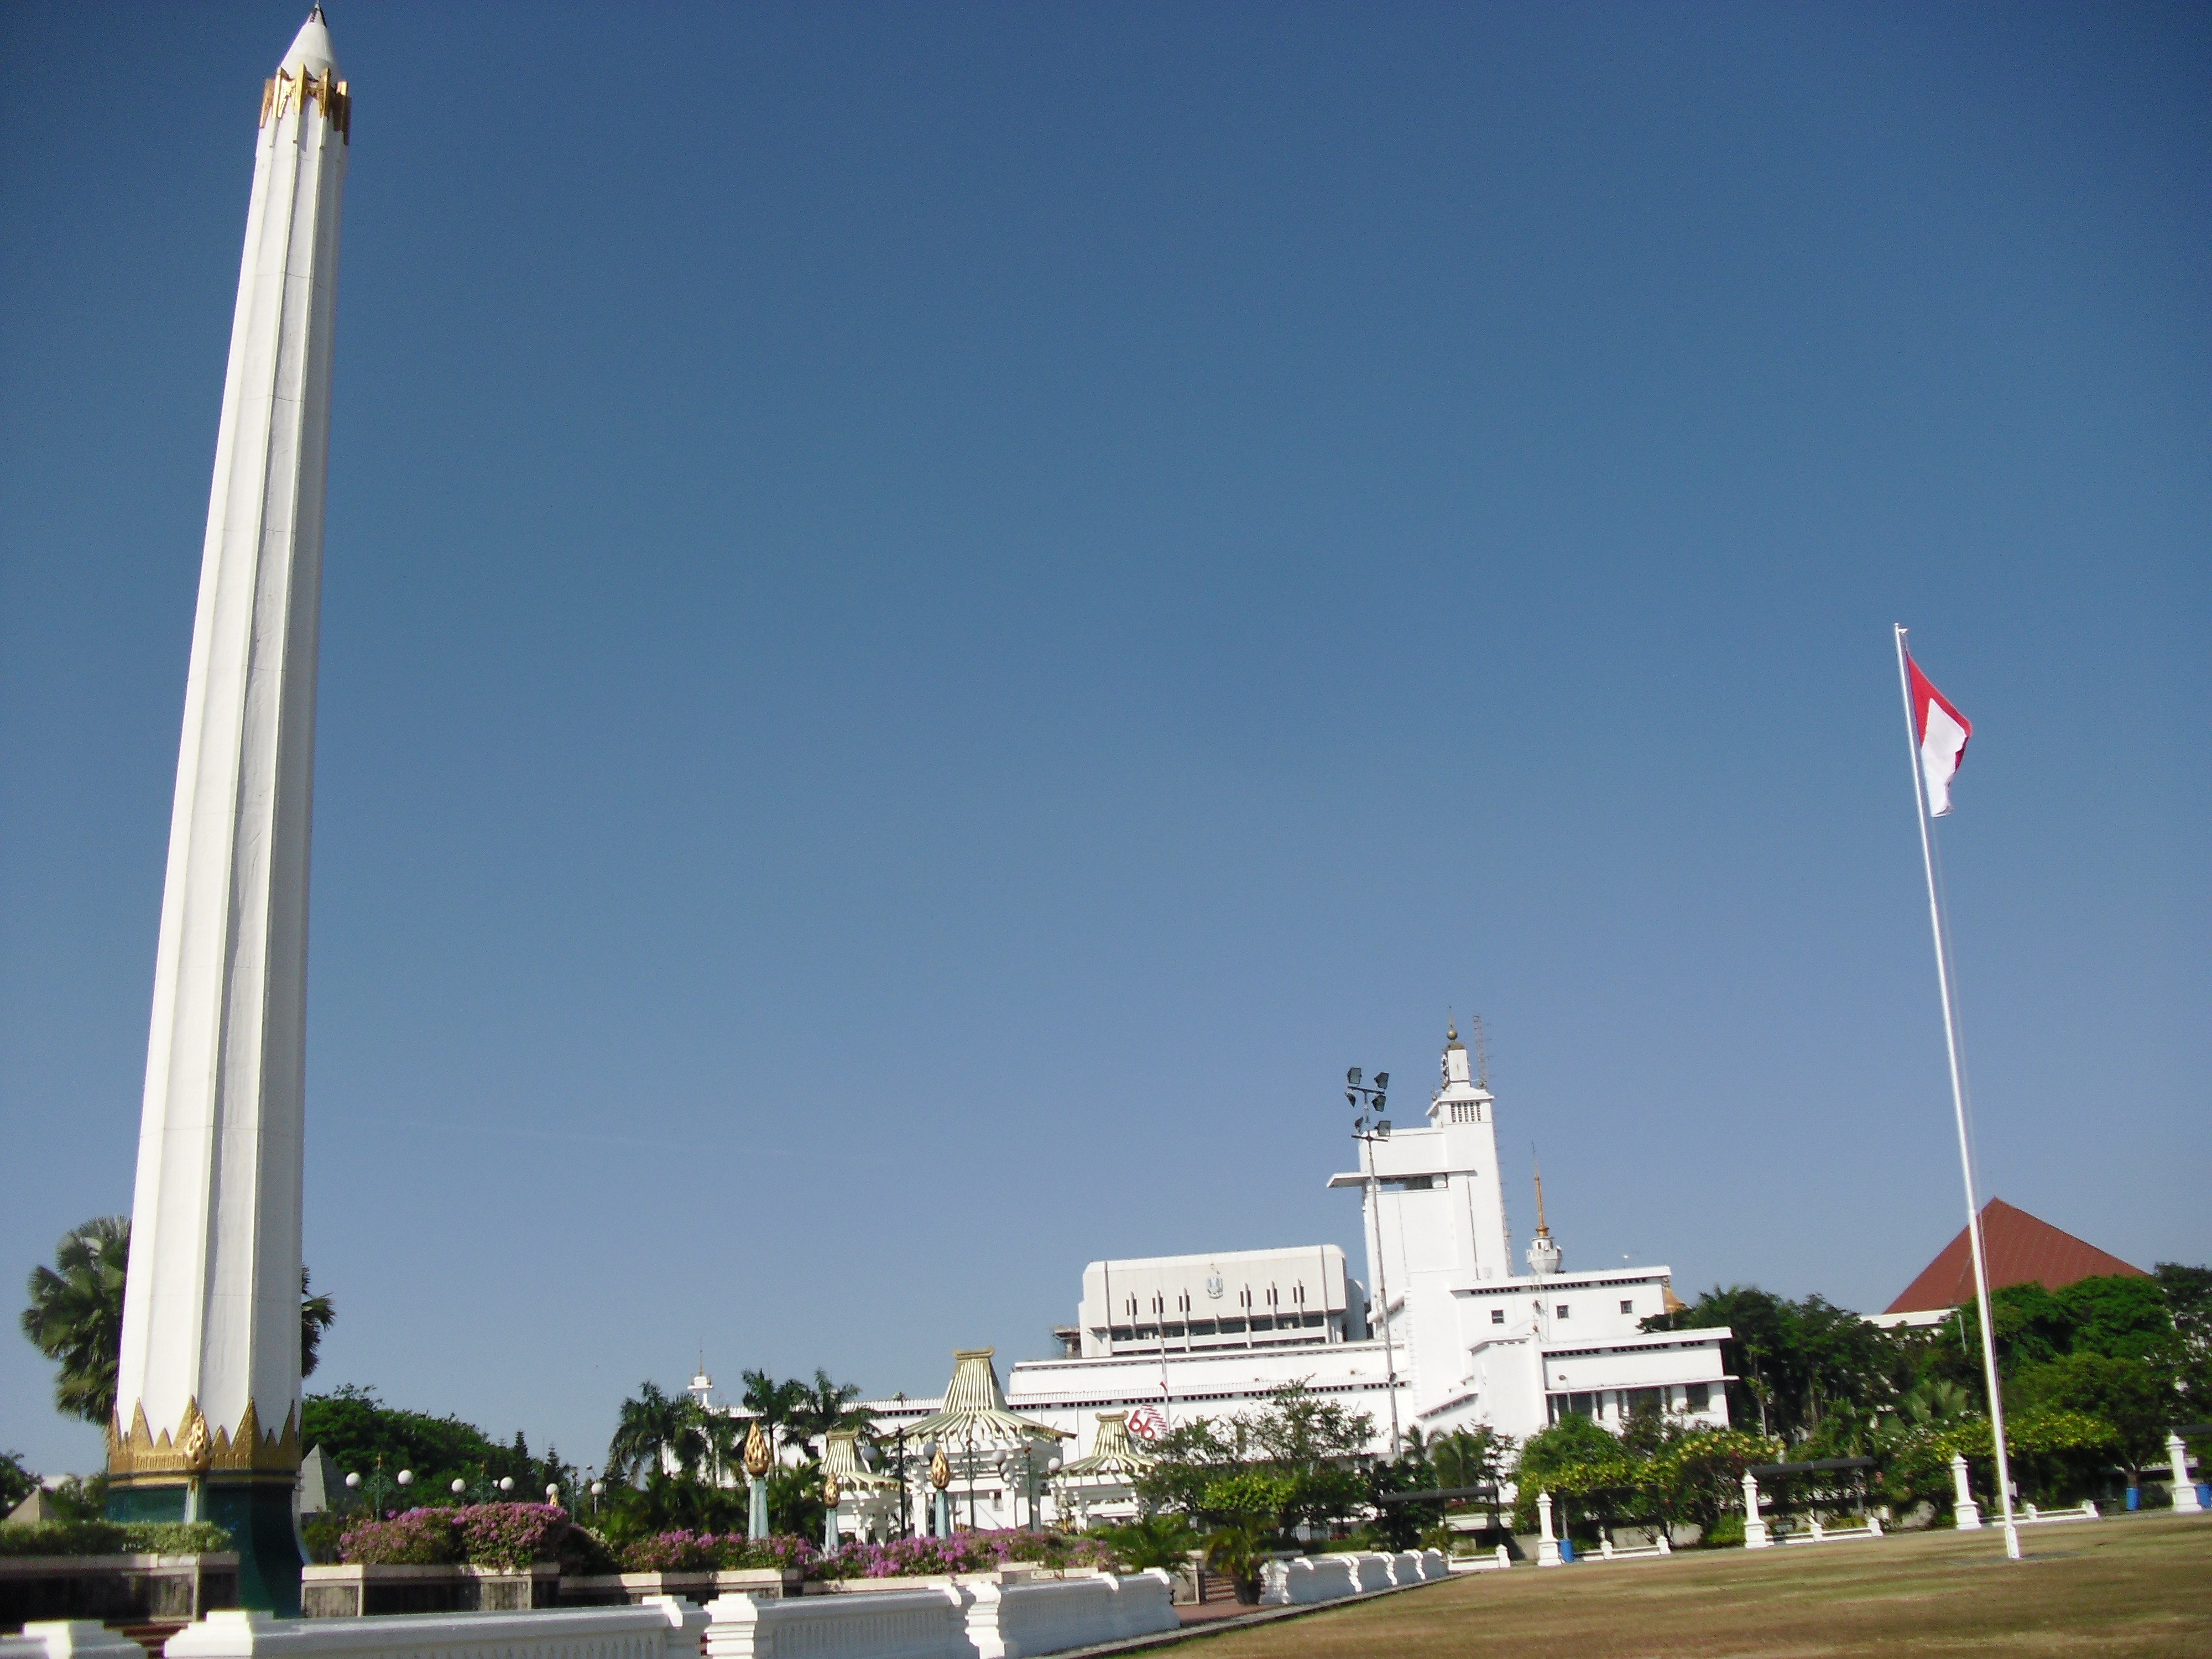
structure, monument, asian, statue, tower, mast, landmark, tower block, memorial, obelisk, historical, indonesia, hero, cable stayed bridge, surabaya, jawa timur, tugu pahlawan